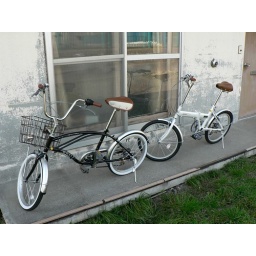
Simon's is white and fold in half. Mine is retro styled and basket capable.